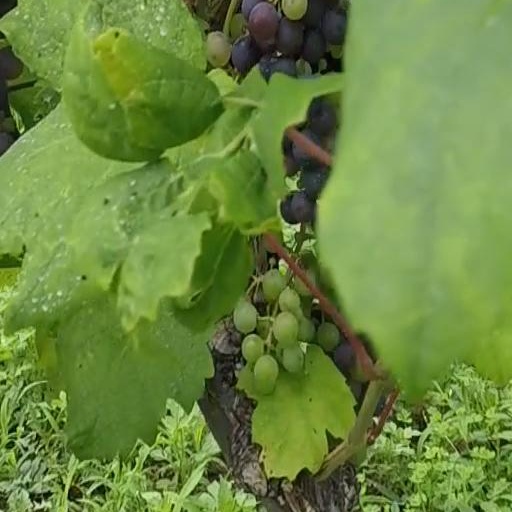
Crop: grape